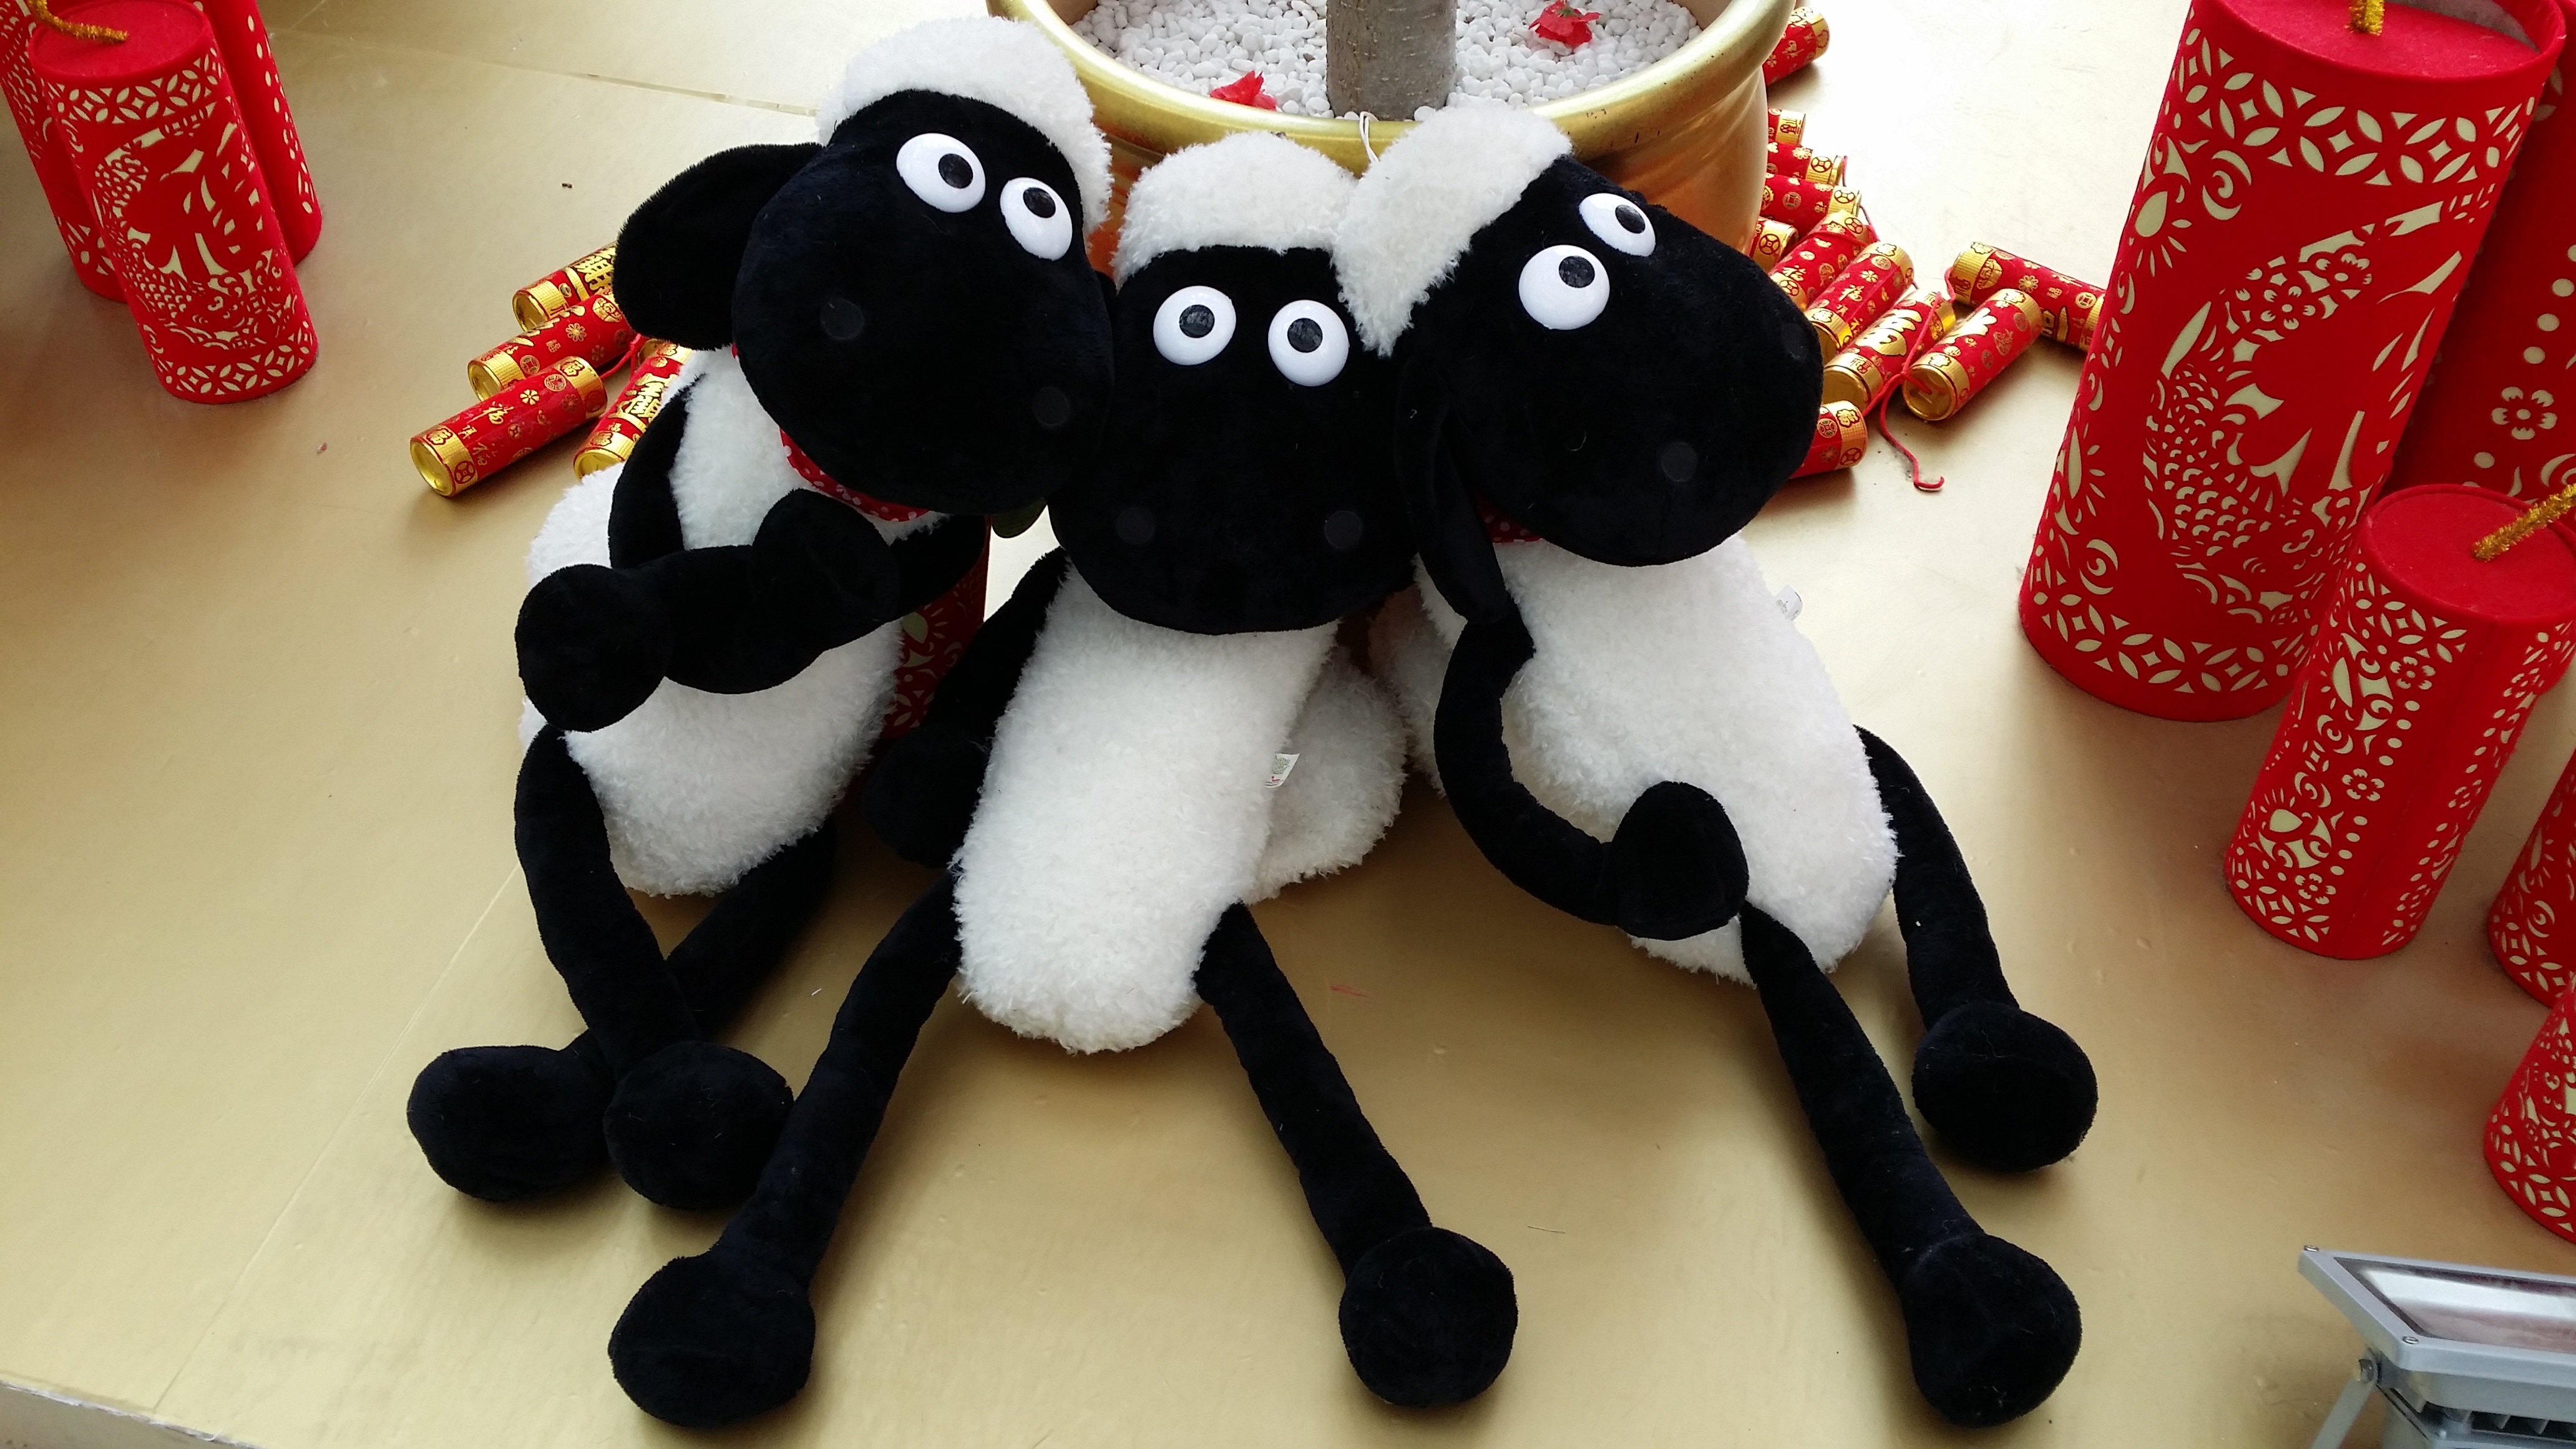
animal, celebration, goat, spring, chinese, sheep, holiday, asia, black, toy, new year, material, festive, textile, 2015, art, festival, year, lunar, calendar, plush, china, oriental, stuffed toy